Joseph Goebbels

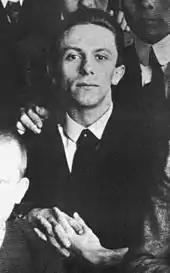
Goebbels in 1916

Goebbels was educated at a "Gymnasium", where he completed his "Abitur" (university entrance examination) in 1917. He was the top student of his class and was given the traditional honour of speaking at the awards ceremony. His parents initially hoped that he would become a Catholic priest, which Goebbels seriously considered. He studied literature and history at the universities of Bonn, Würzburg, Freiburg and Munich, aided by a scholarship from the Albertus Magnus Society. By this time Goebbels had begun to distance himself from the church.